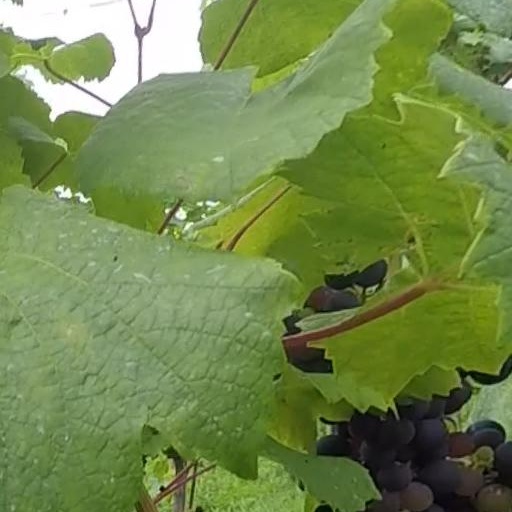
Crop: grape